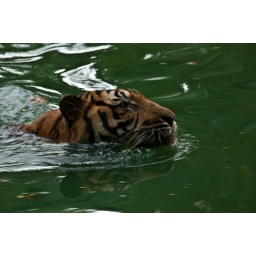
First time seing tiger swimming in live. So thrilled. Unfortunately, a little out of focus